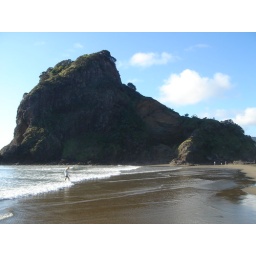
Black sand where my father got stuck in his car 41 years ago